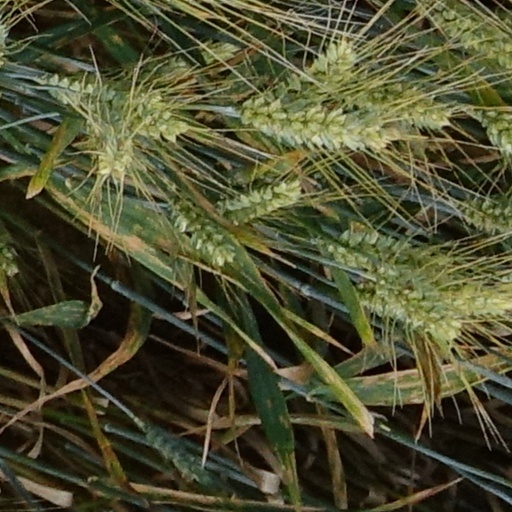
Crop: wheat